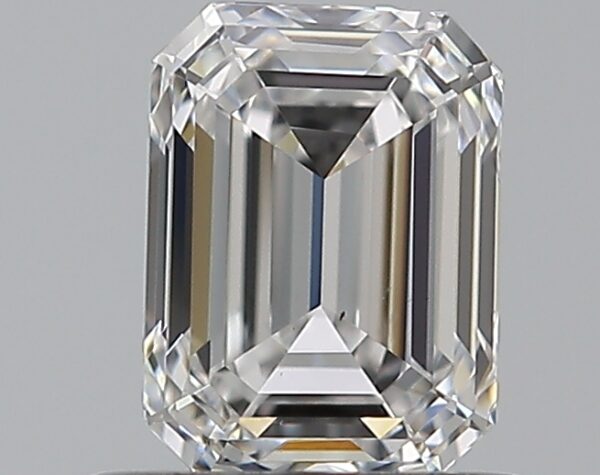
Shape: emerald
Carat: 0.72
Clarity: VS2
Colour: D
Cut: EX
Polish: EX
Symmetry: VG
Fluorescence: F
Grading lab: GIA
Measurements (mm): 5.85 x 4.29 x 2.91